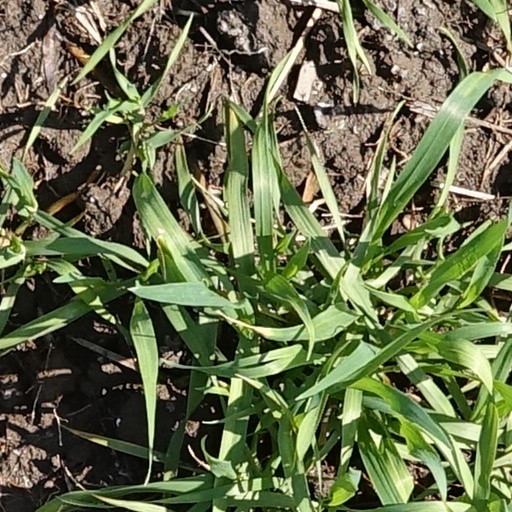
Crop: wheat